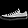
Label: Sneaker